Thomas Foster Barham (physician)

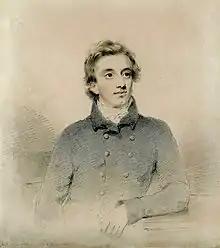
Barham by Joseph Slater, Jr., 1816

Thomas Foster Barham, M.B. (10 September 1794 – 3 March 1869) was an English physician and classical scholar.